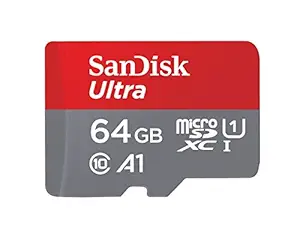
SanDisk Ultra® microSDXC™ UHS-I Card
Category: Electronics
Price: 569 (list price: 1000)
Rating: 4.4 (67,259 ratings)
About this product: Ideal storage for Android smartphones and tablets|Up to 140MB/s transfer speeds to move up to 1000 photos per minute|Load apps faster with A1-rated performance|Class 10 for Full HD video recording and playback|Compatible with SanDisk MobileMate USB 3.0 microSD card reader